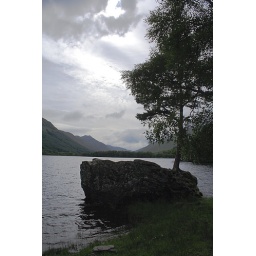
Dull afternoon in the Trossachs.Despite the odds this tree seemed to have found a way to extract nourishment from the rock in the foreground.